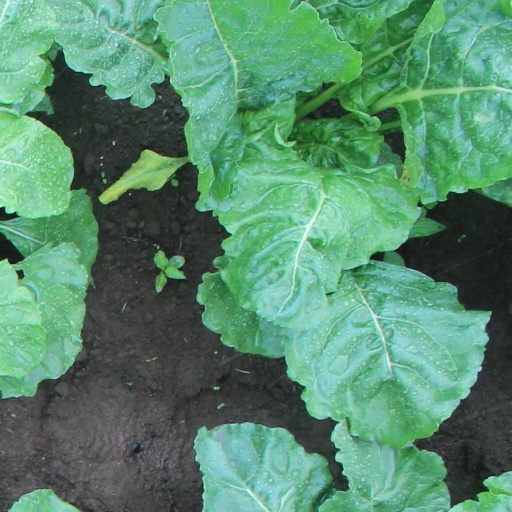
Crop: sugar beet